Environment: real
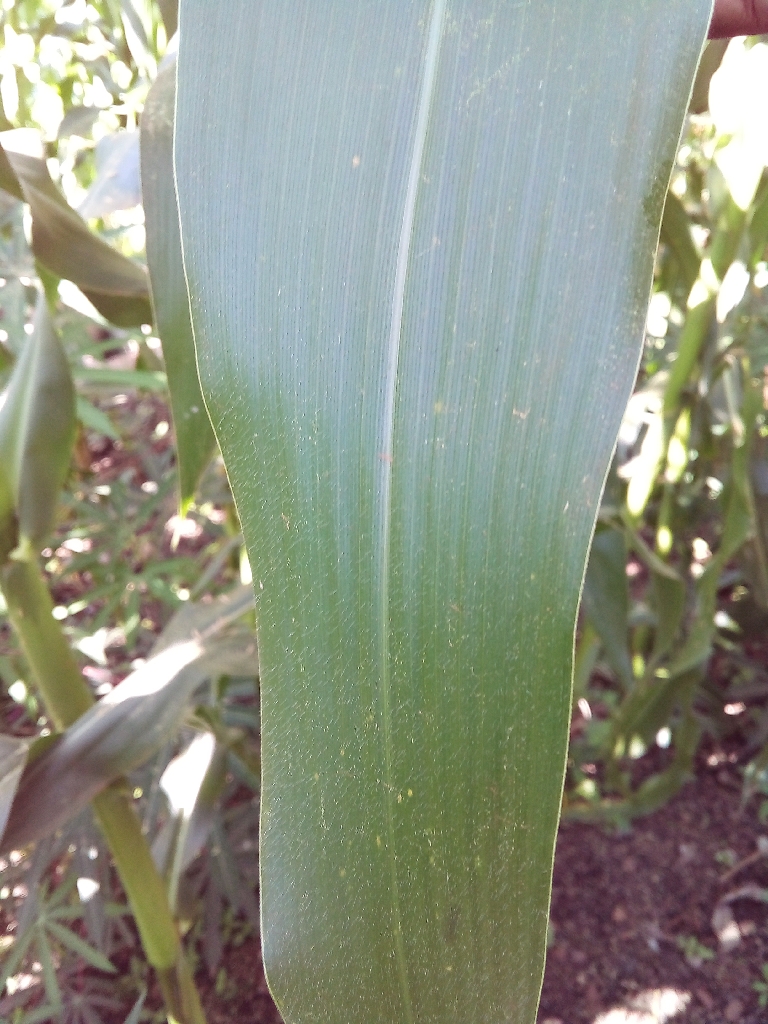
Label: healthy